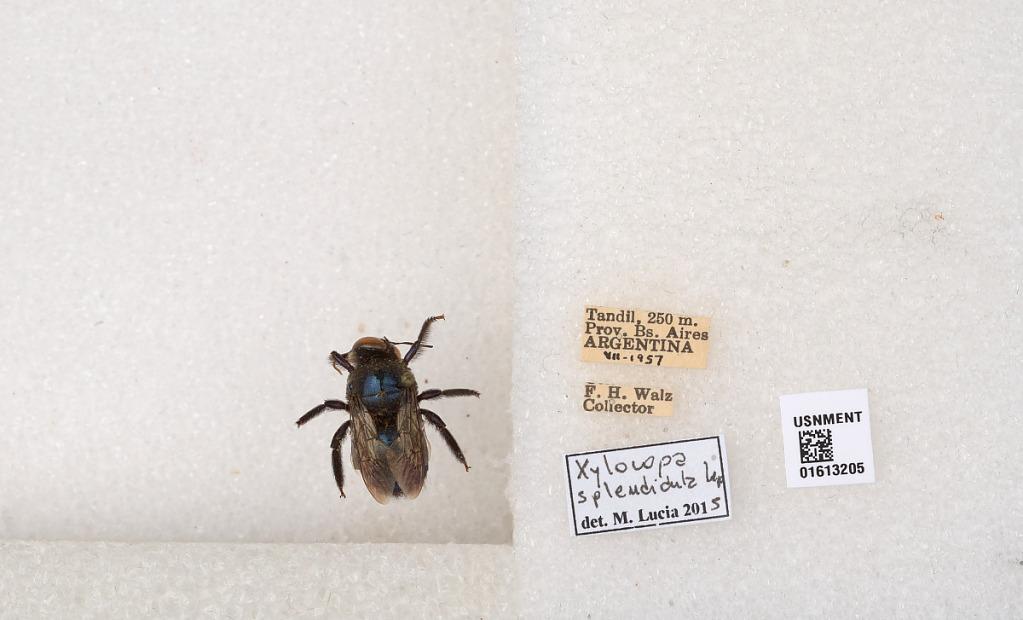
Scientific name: Xylocopa (Schonnherria) splendidula Lepeletier
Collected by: F. Walz
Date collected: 1957-7-1
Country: Argentina
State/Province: Buenos Aires
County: Tandil
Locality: Tandil
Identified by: Lucia, M.